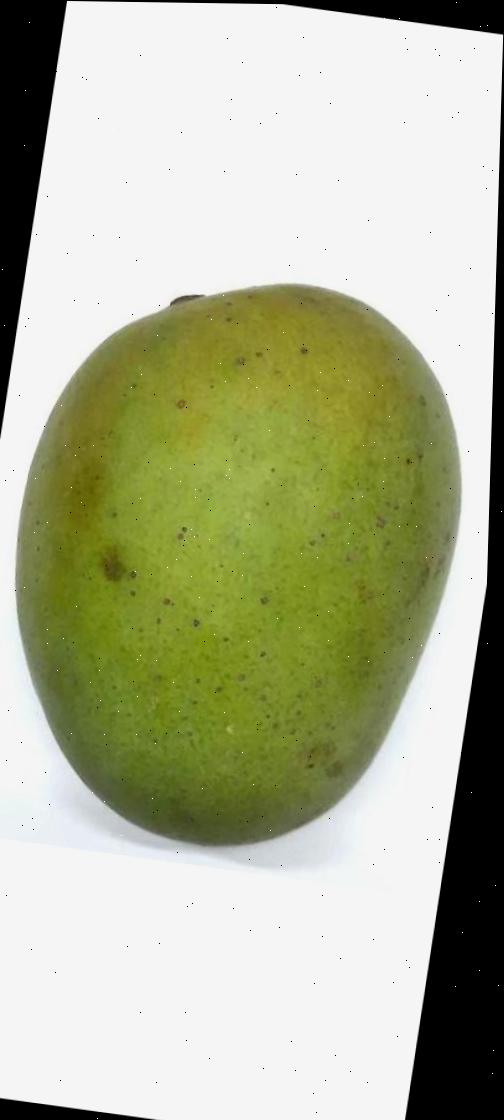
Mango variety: Langra